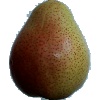
Label: Pear Forelle 1